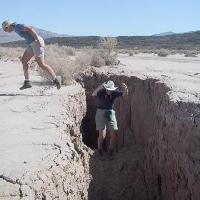
Weather: sun or clear